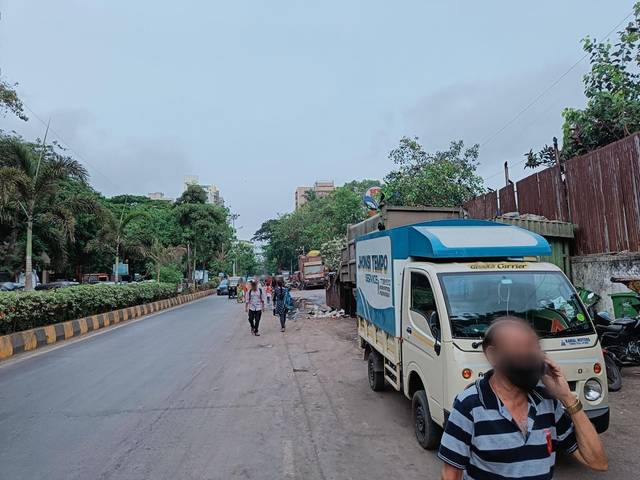
Region: India
Coordinates: 19.104, 72.831